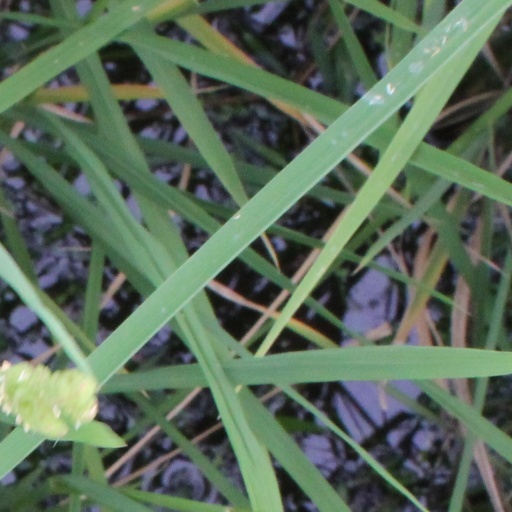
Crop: rice